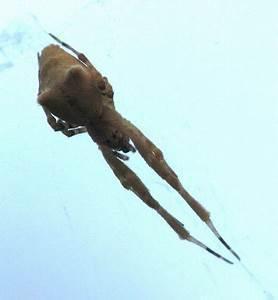
spider